Francis Caulfeild, 2nd Earl of Charlemont

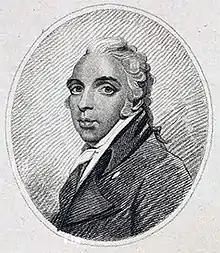

In 1798 Caulfeild stood for Charlemont and County Armagh. He represented the latter constituency in the Irish House of Commons until 1799, when he became Earl of Charlemont on the death of his father. On 12 December 1806, he was elected as an Irish representative peer and assumed his seat in the House of Lords. He was appointed a Knight of the Order of St Patrick on 19 October 1831. In 1837, he was created Baron Charlemont in the Peerage of the United Kingdom, thereby giving him and his descendants an automatic seat in the House of Lords. He was Lord Lieutenant of Tyrone from 1839, and was a member of the Privy Council of Ireland.